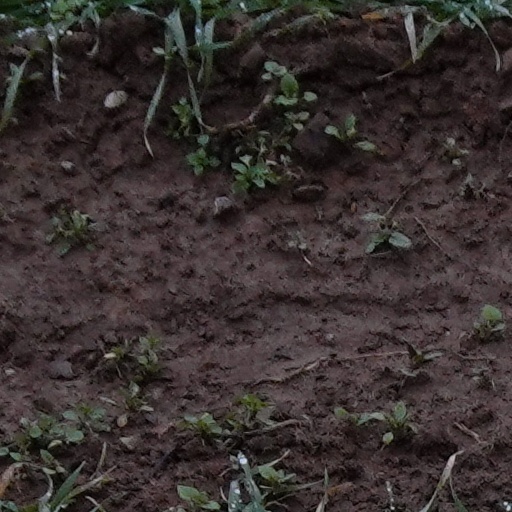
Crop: wheat